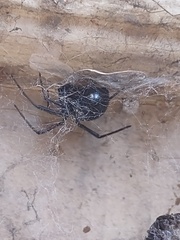
Species: Lactrodectus_hesperus